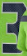
Number: 3